Battle of Tippecanoe

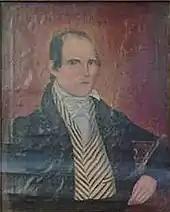
Joseph Bartholomew

Positioned in pickets according to battle lines, they kept blazing fires alight in the rain, which illuminated the camp. Harrison did not command fortifications erected. The perimeter was guarded by two companies of sentries. Captain Spier Spencer's Indiana Yellow Jacket riflemen, (known for their light-colored buckskins), was posted on the southern end of the camp perimeter. The rest of the militia established an irregular rectangular formation along the edges of the bluff surrounding the camp. Lieutenant Colonel Joseph Bartholomew commanded all infantry units guarding the front line. The regulars and dragoons were kept in reserve behind the main line, commanded by Major Floyd, Major Daveiss, and former congressman Captain Benjamin Parke.